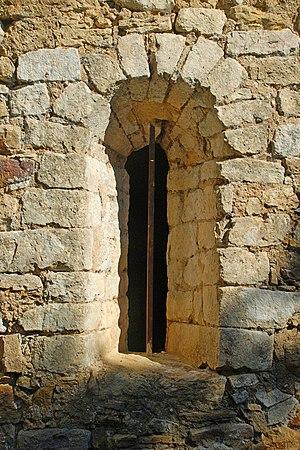
France - Gard - Chapelle Saint-Saturnin de Gaujac
La chapelle Saint-Saturnin est une chapelle romane située à Gaujac dans le département français du Gard en région Occitanie.